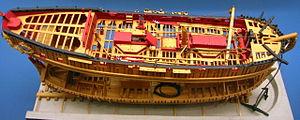
Modèle de la bombarde Granado lancée en 1742. Ref.: SLR0331
Dans le vocabulaire maritime, une bombarde est un bâtiment à fond plat spécialement destiné à porter des mortiers et à lancer des bombes.